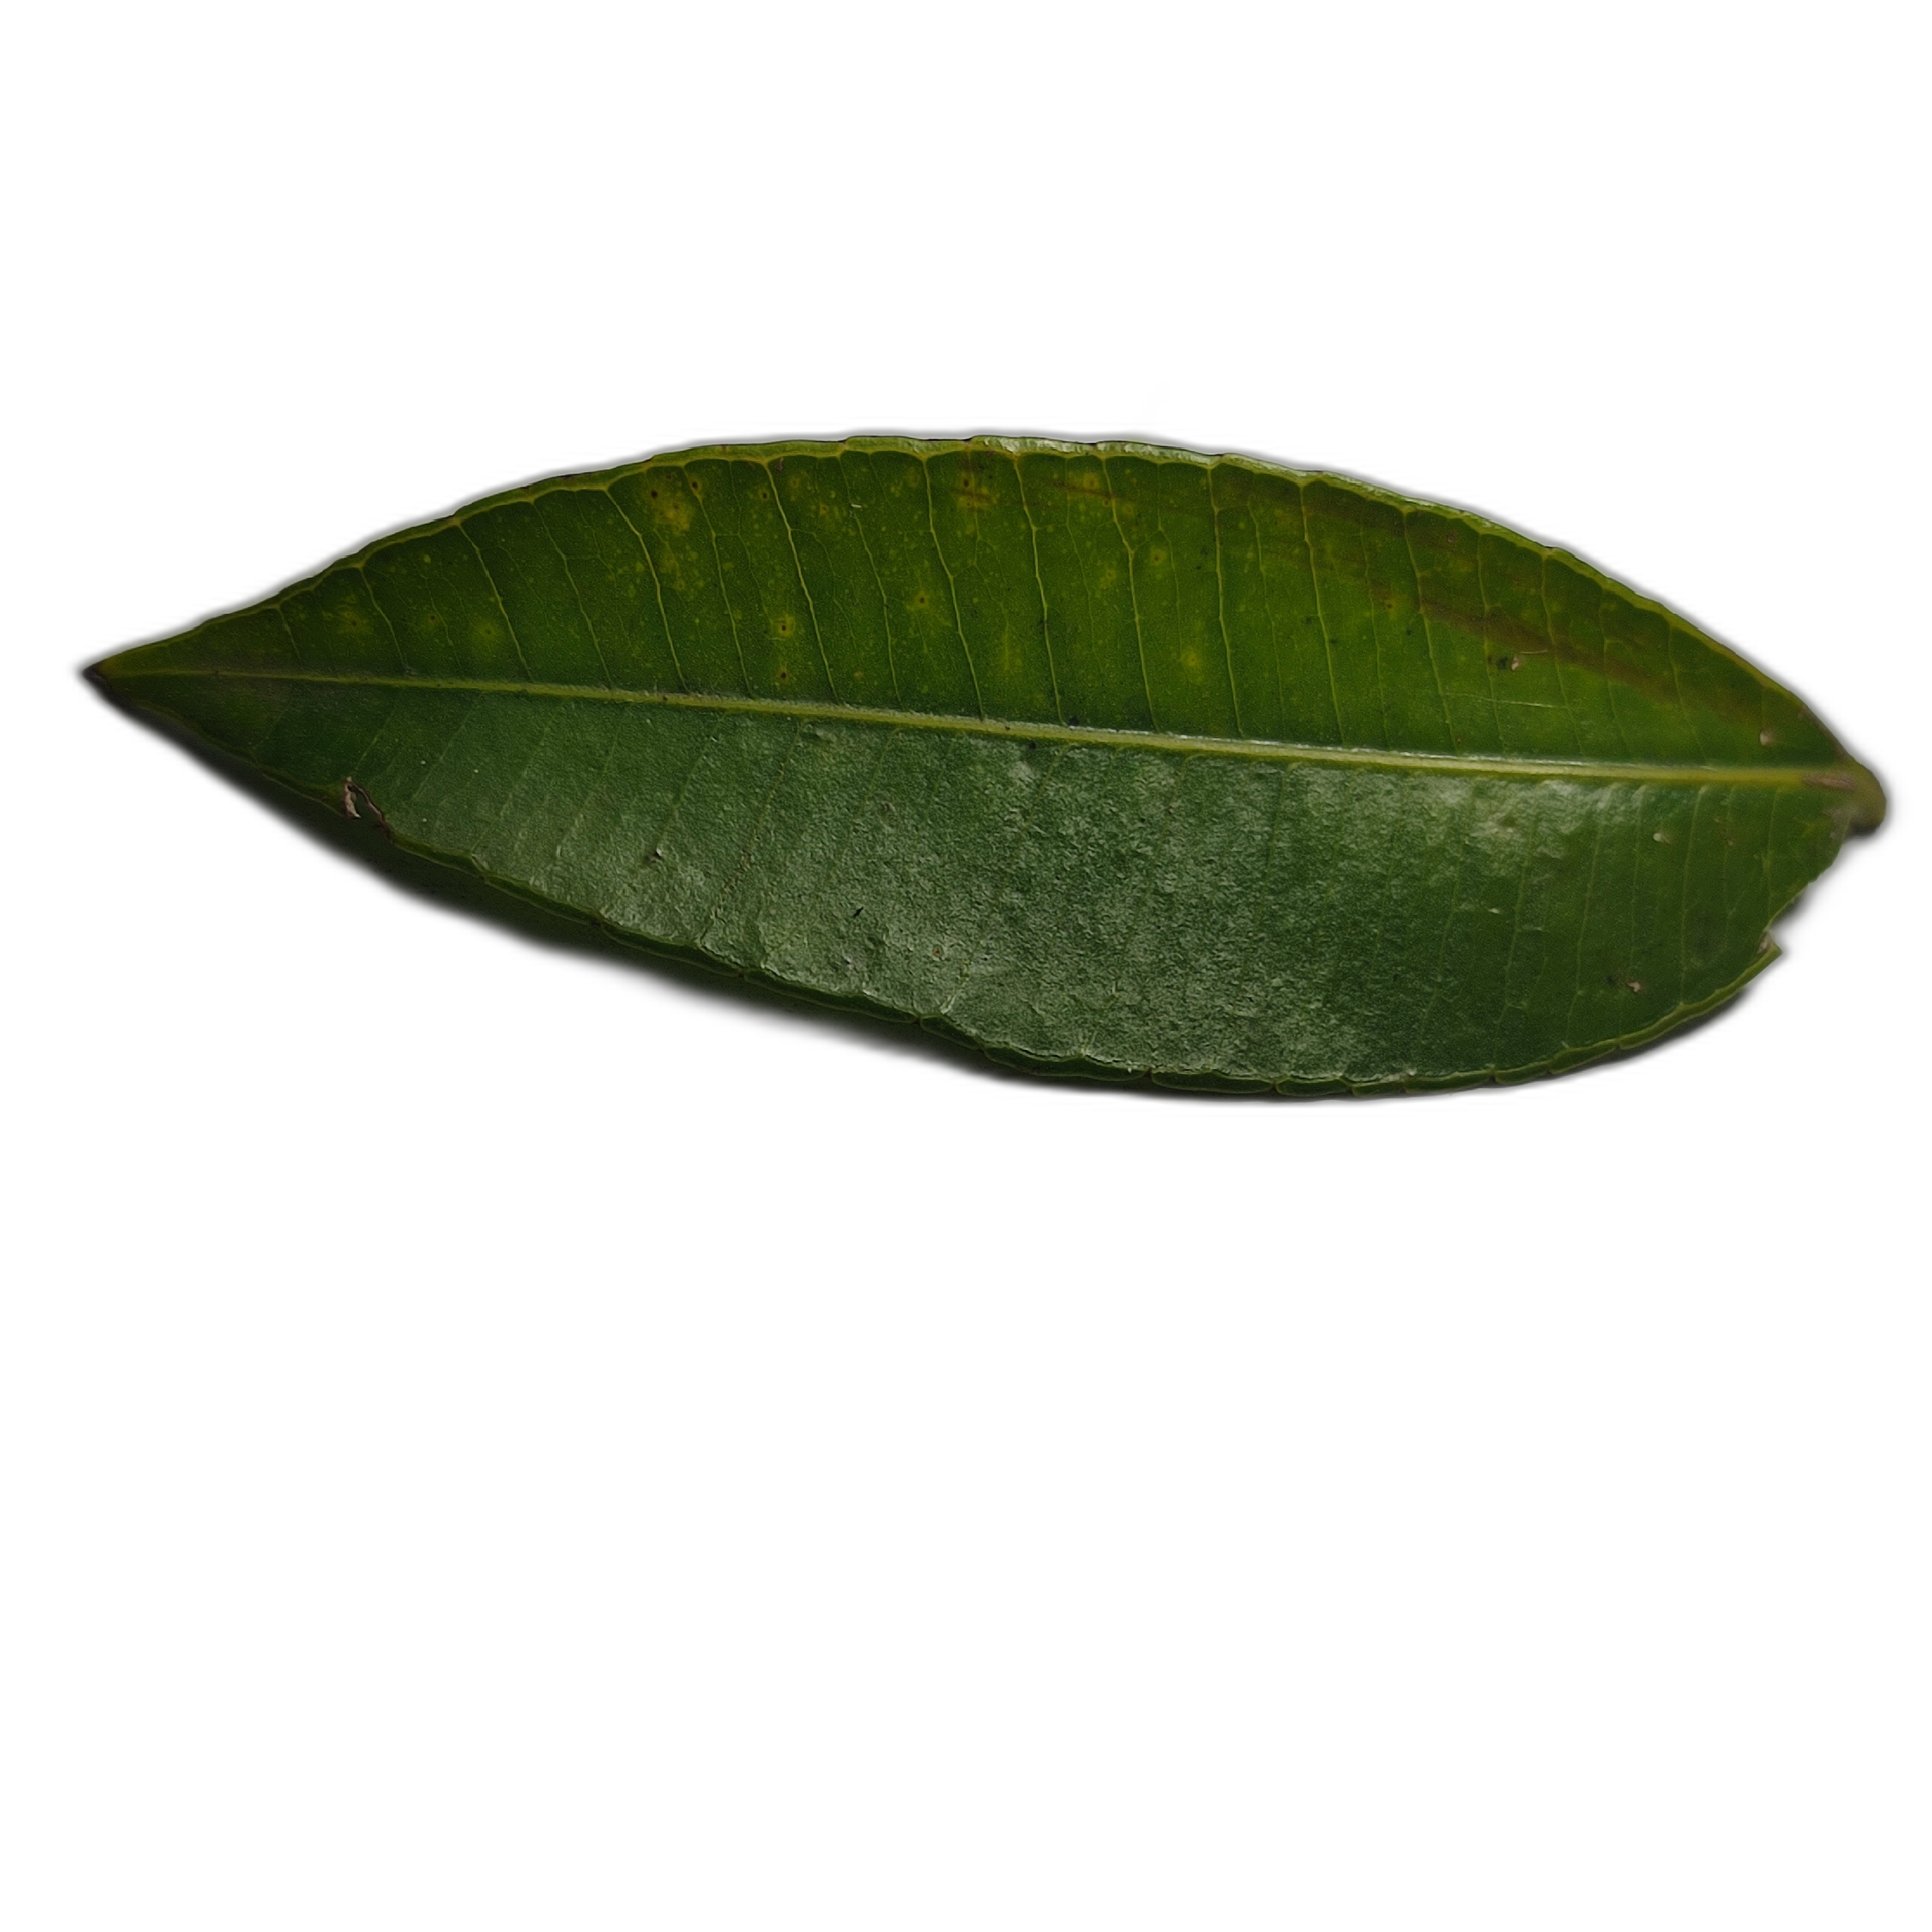
Label: healthy